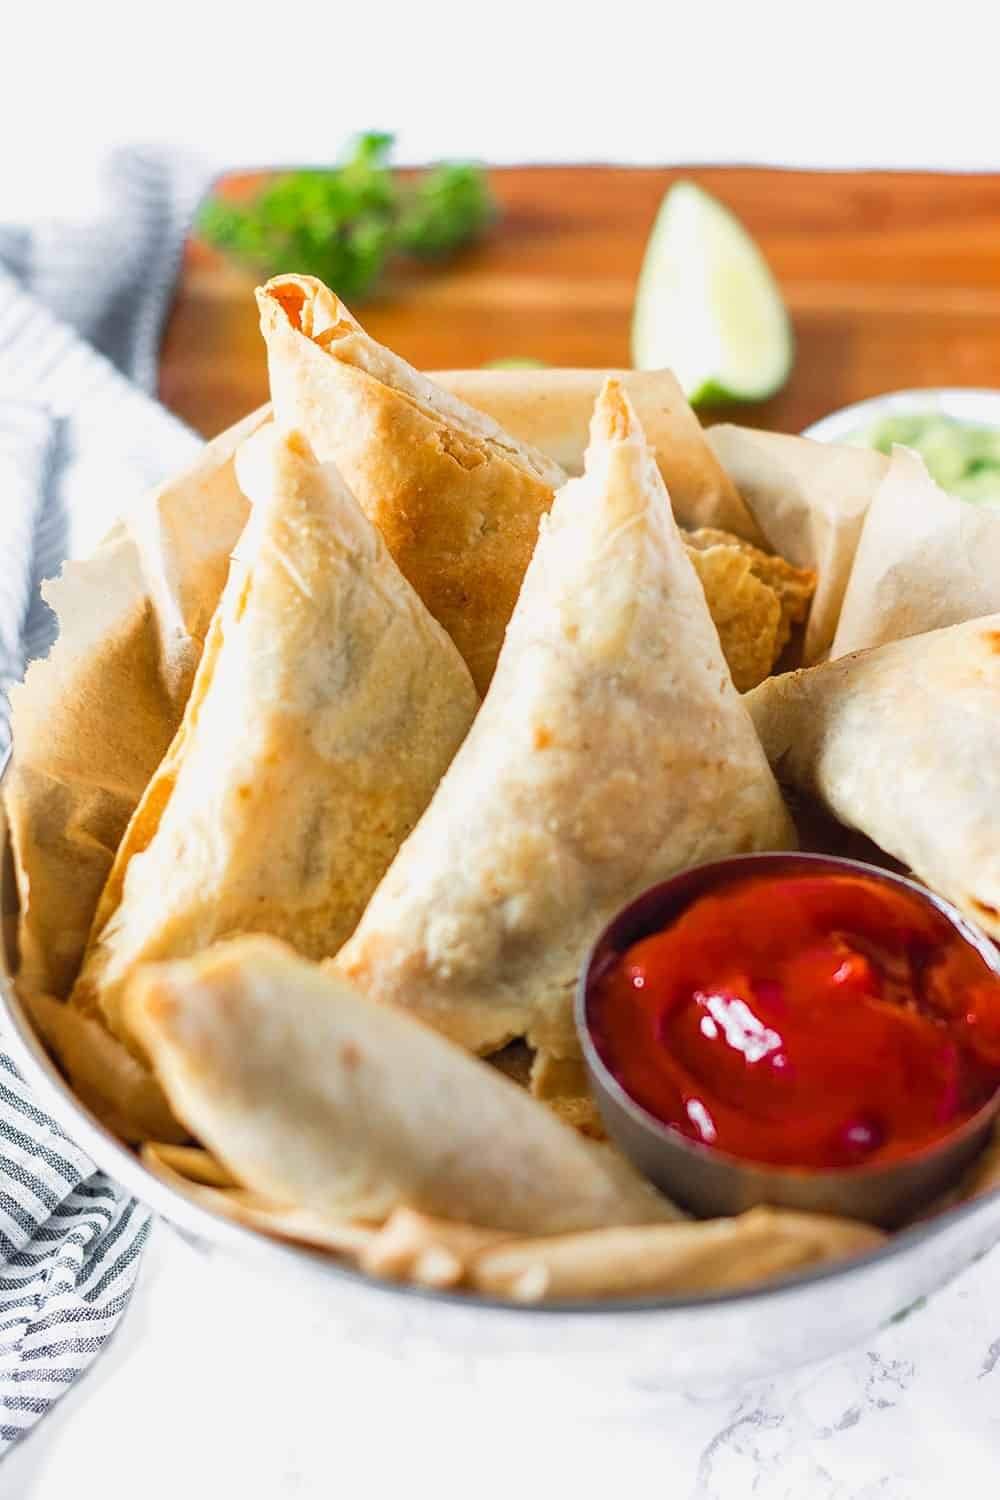
Dish: samosa